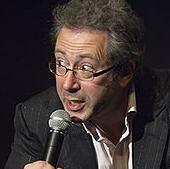
Age: 49